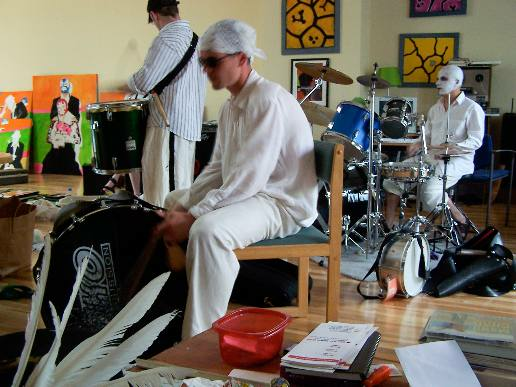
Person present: Yes